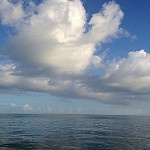
Label: sea